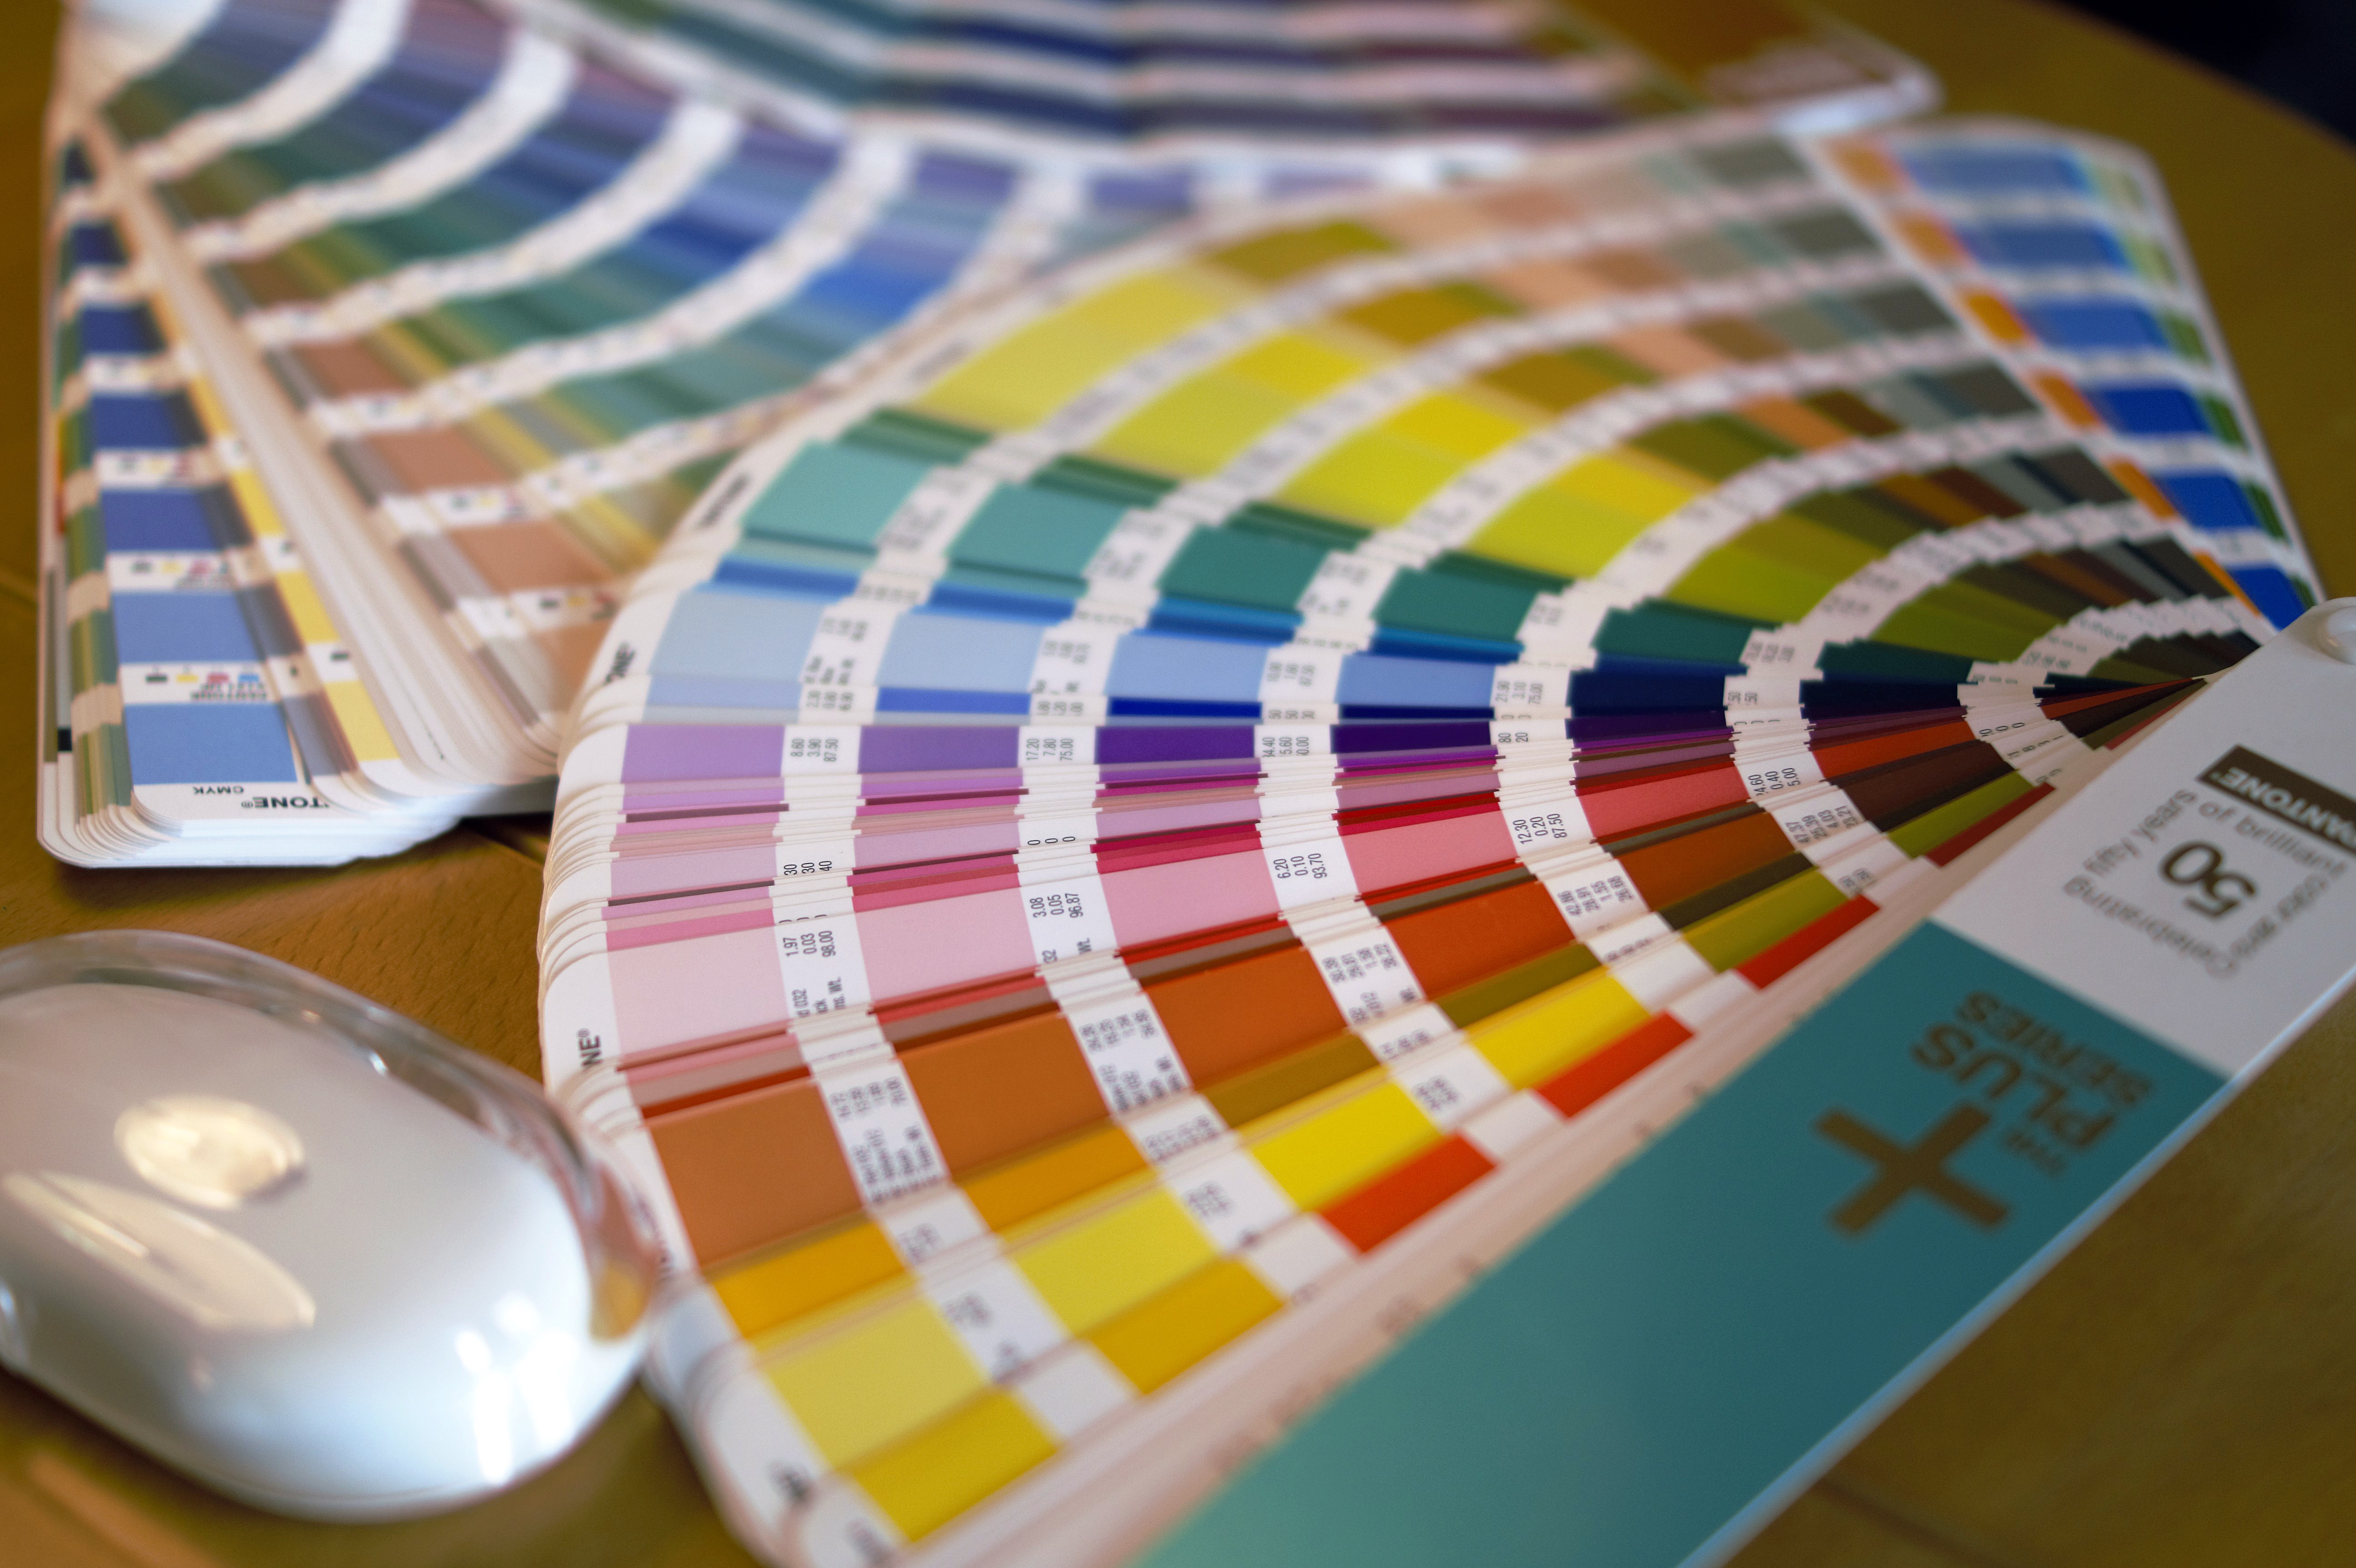
color, art, design, printer, shape, pantone, printing house, swatches, code pantone, nuance